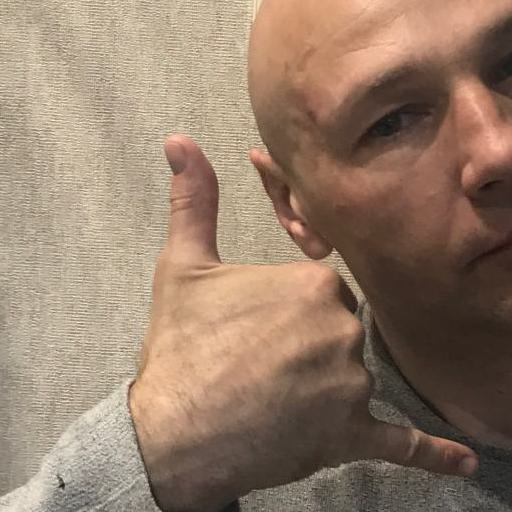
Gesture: call